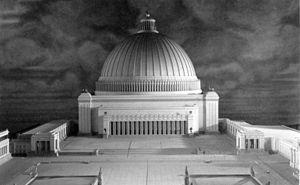
Welthauptstadt Germania était le projet hitlérien de construction d'une capitale monumentale pour le Troisième Reich en lieu et place de Berlin. Inspirée par ce qui pouvait exister dans d'autres capitales mais à des dimensions nettement plus grandes et conçue par Albert Speer, elle devait être construite une fois que l'Allemagne aurait remporté la Seconde Guerre mondiale.
L’architecture nazie désigne l'architecture officielle allemande sous le régime national-socialiste. Ce concept tente de mettre en valeur un certain nombre de caractéristiques communes dans les commandes architecturales de l'État et du parti national-socialiste entre 1933 et 1945 et dans la réalisation des projets qui ont découlé de ces commandes.